Okehocking people

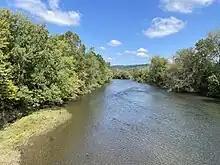
The Okehocking may have resettled near the village of Quittaphilla on Swatara Creek "(pictured)".

Possibly waiting to be certain that native land claims had been settled, the Proprietors began selling land in the area after the survey was completed. In 1702, Jonathan Bowater was granted on the far western end of the vacant tract. Even though Bowater likely selected his plot to avoid contact with the Lenape settlements, the sale of land around them still worried the Okehocking, who still had no official colonial land grant in writing and felt insecure in their settlements. In December 1702, two weeks after Bowater received his land grant, the band petitioned for an official land tract from colonial authorities. The band's decision to conform to the colonial land system ensured a mutual understanding footing for both the colonial and indigenous parties. The colony issued a warrant for another survey a week later, undertaken by Chester County surveyor Isaac Taylor. Three Okehocking leaders, named as Pokais, Sepopawny, and Muttagoopa, and "others" were to be granted a tract under the condition that they never transfer, sell, or dispose of it. If the band vacated the land, it would revert to the Proprietors.